Cheri Beasley

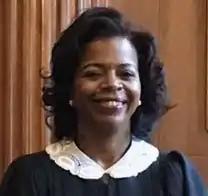
Beasley in 2017

Beasley spent her first years after law school as an assistant public defender in Cumberland County, North Carolina. She was first appointed to the bench as a state district court judge by Governor Jim Hunt in 1999, and then elected in a 2002 election. She was reelected without opposition in 2006. She served as a Judge in District 12 (Cumberland County) until her election to the Court of Appeals.